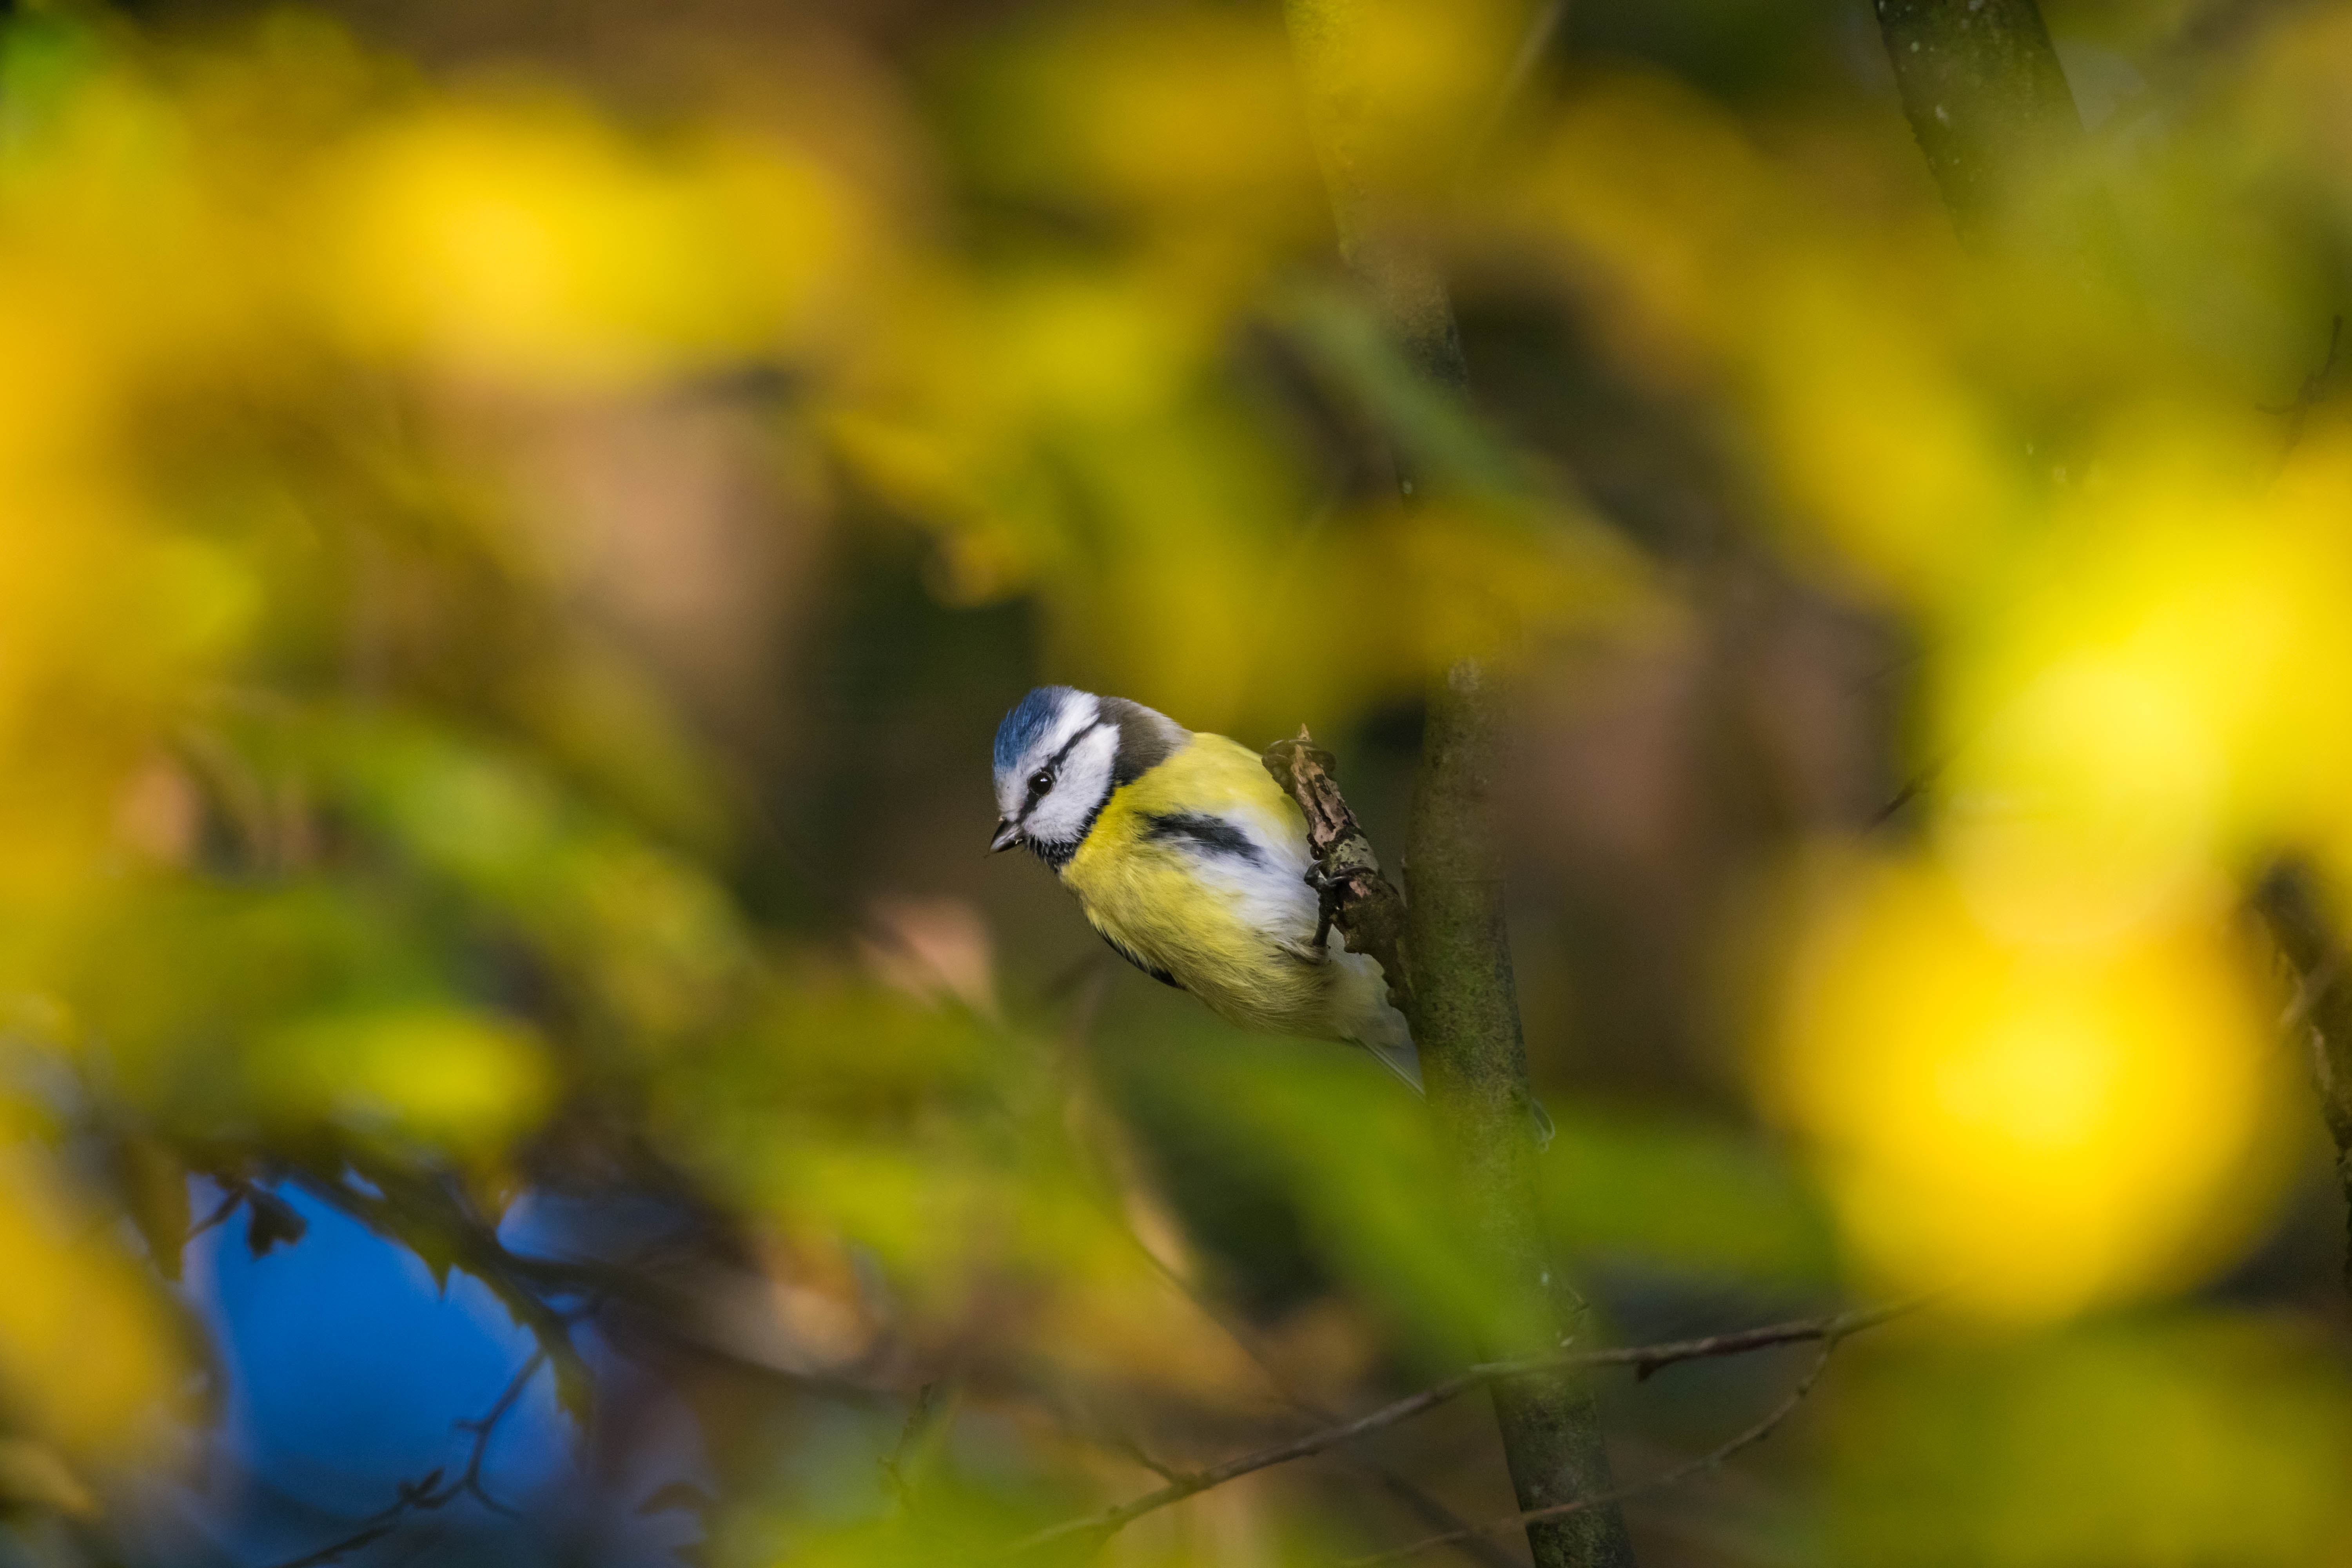
nature, forest, wildlife, wild deer, mammal, animals, vertebrate, deer, beauty, graceful, impressive, bird, green, yellow, season, fox, red, colour, black, white bee, fauna, leaf, macro photography, flora, close up, insect, organism, spring, plant, pollinator, grass, membrane winged insect, branch, computer wallpaper